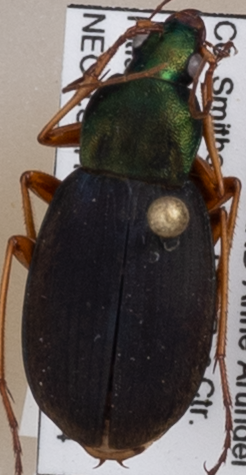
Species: Chlaenius aestivus
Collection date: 2021-06-24
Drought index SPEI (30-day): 0.39
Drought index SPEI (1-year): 2.09
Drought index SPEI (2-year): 1.28